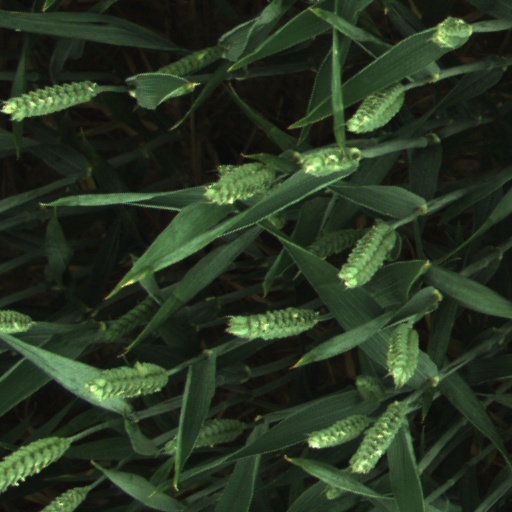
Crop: wheat